Beautiful Boy (2018 film)

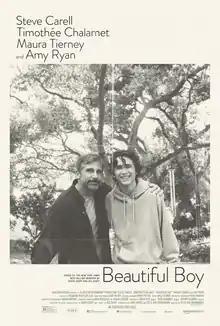
Theatrical release poster

"Beautiful Boy "is a 2018 American biographical drama film directed by Felix van Groeningen from a screenplay by Luke Davies and van Groeningen and based on the 2008 memoirs "" by David Sheff and "" by Nic Sheff. It stars Steve Carell, Timothée Chalamet, Maura Tierney, and Amy Ryan. In the film, the father-son relationship between David Sheff (Carell) and Nic Sheff (Chalamet) becomes increasingly strained by the latter's drug addiction.